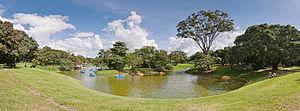
Le Lac Sud du Parque del Este, à Caracas, au Venezuela. Italiano: Lago del Sud, nel Parque del Este, Caracas, Venezuela.
Santiago de León de Caracas, traditionnellement connue sous le nom de Caracas, est la capitale et la plus grande ville du Venezuela. Couvrant 433 km², la ville fait partie du district Capitale au sein de la municipalité de Libertador. Caracas compte trois millions d'habitants.